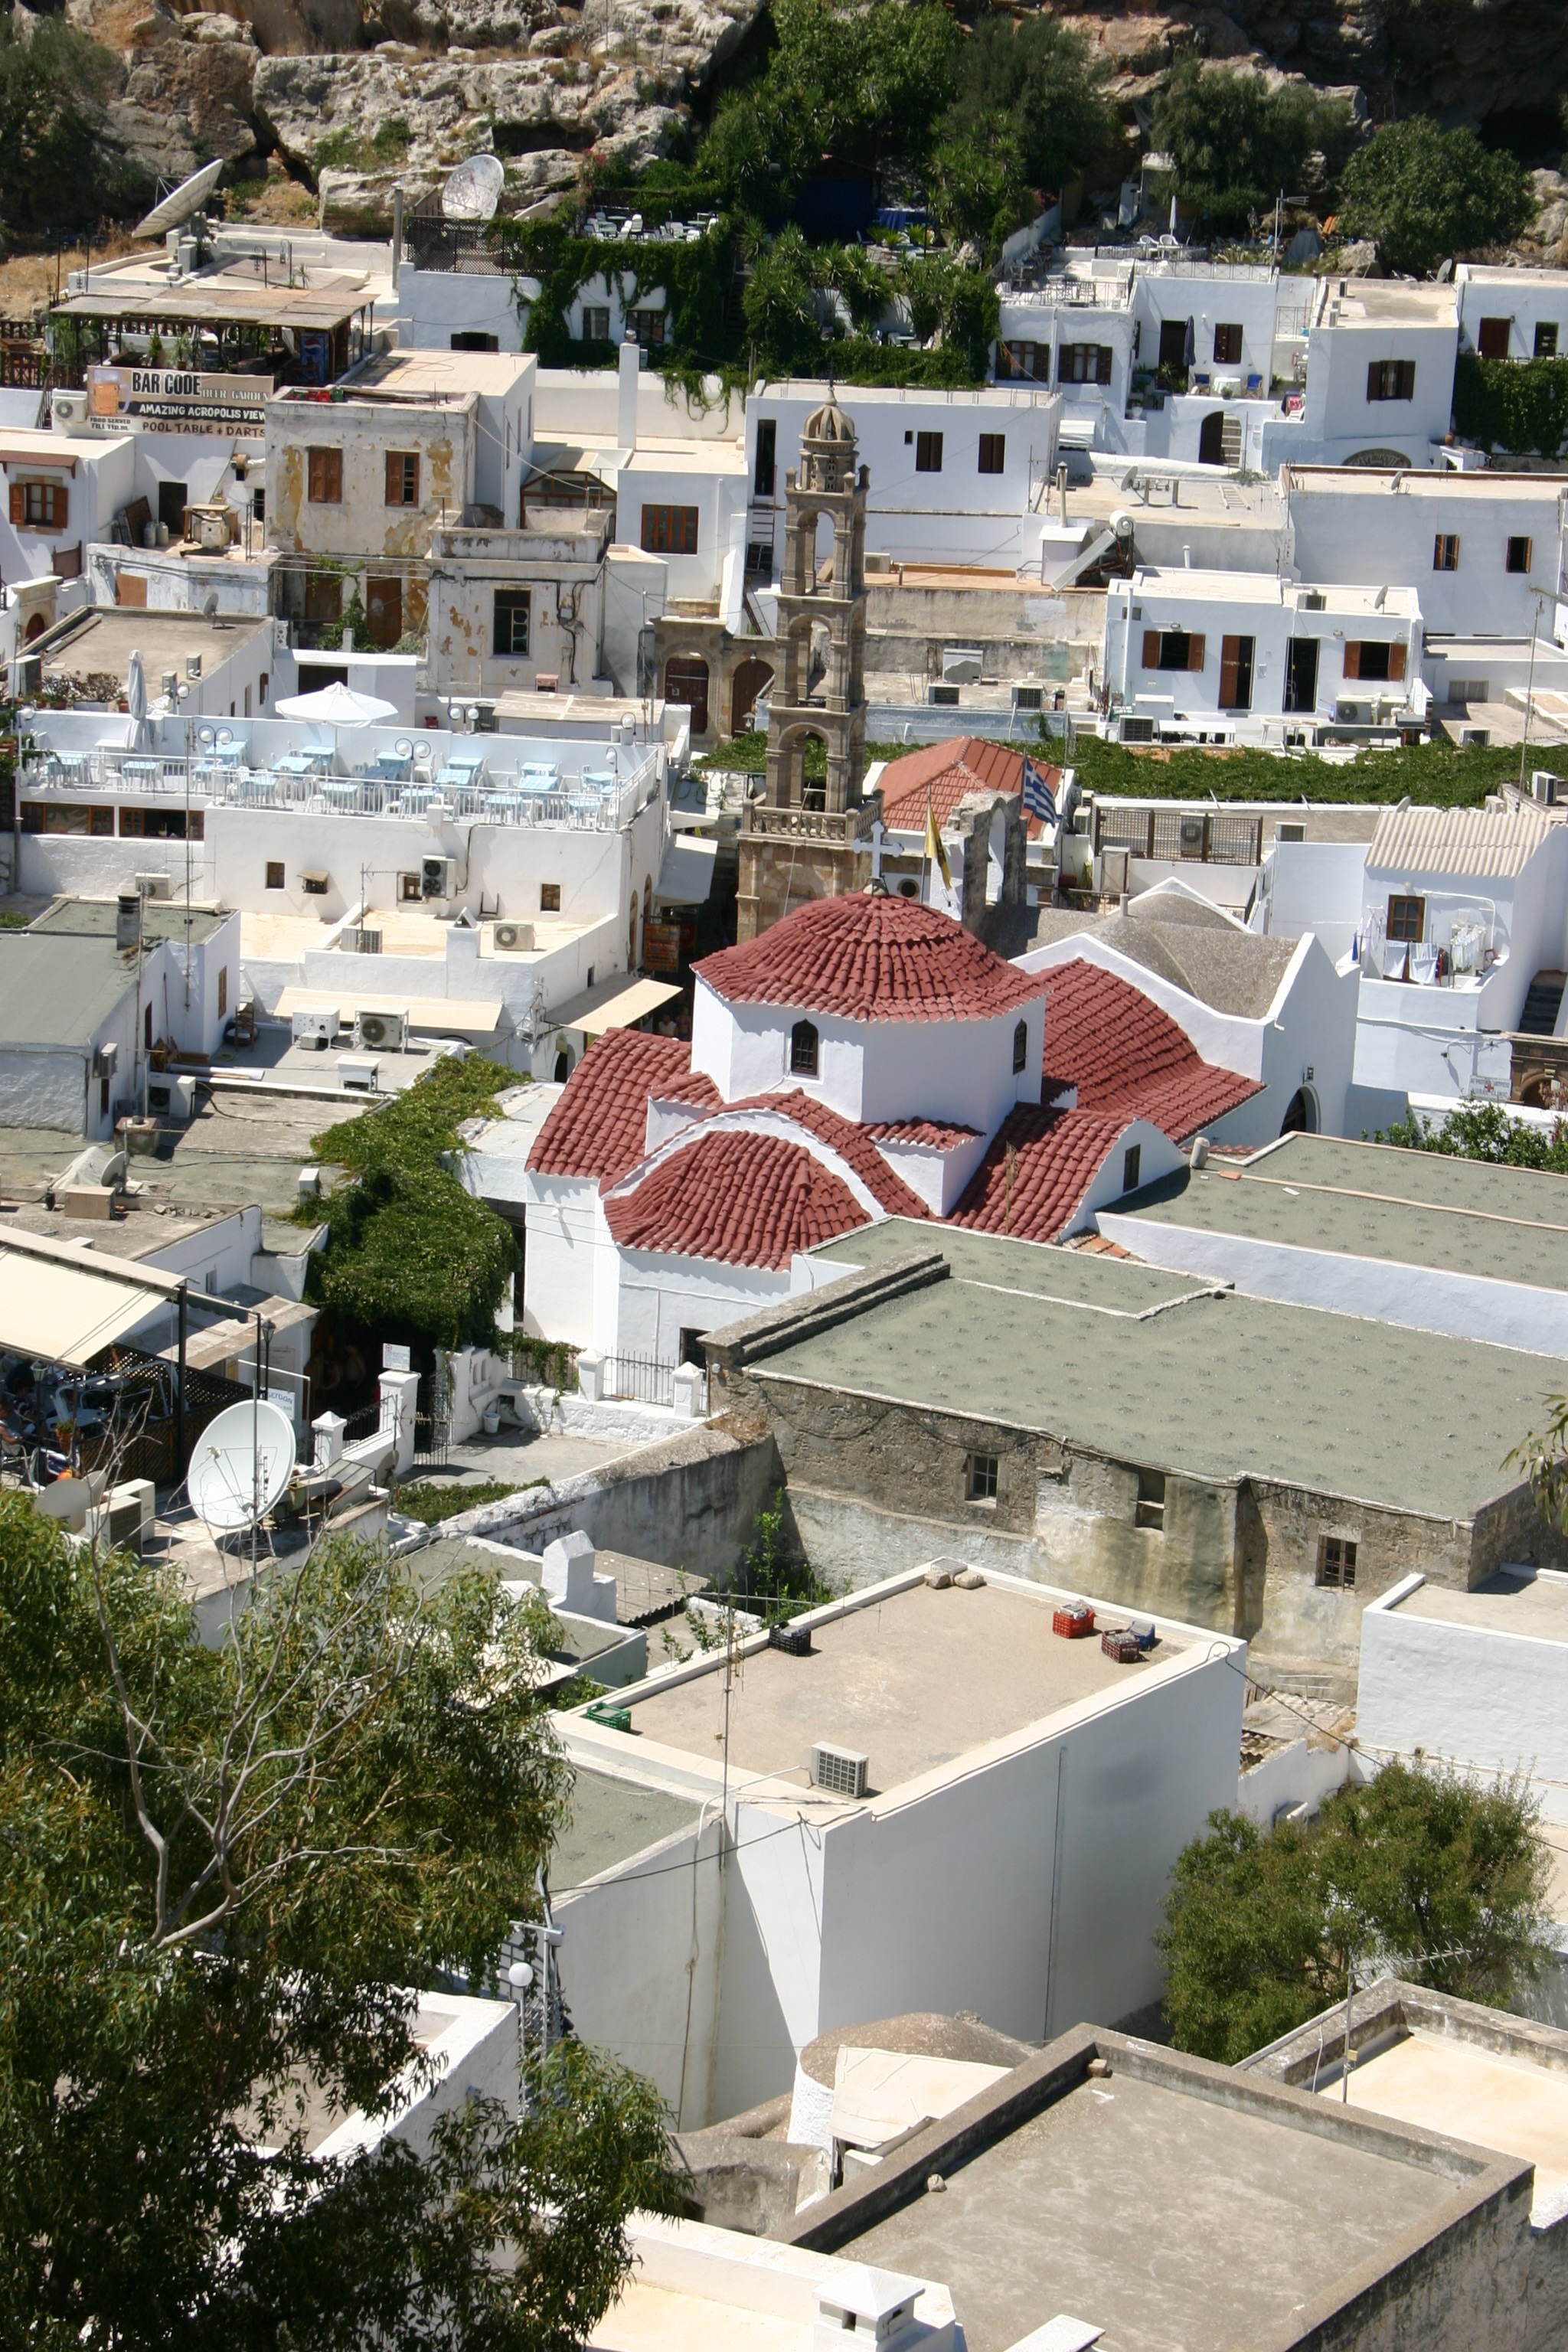
beach, sea, water, architecture, house, town, home, summer, vacation, village, suburb, property, apartment, holidays, greece, estate, neighbourhood, rhodes, aerial photography, residential area, human settlement